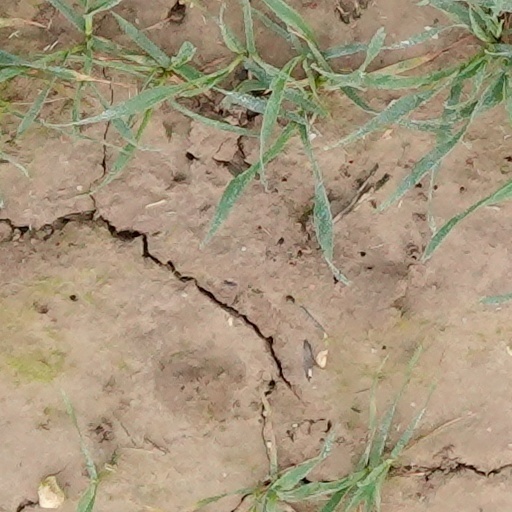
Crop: wheat